Ice Road Truckers season 2

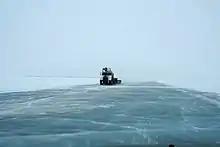
The Tuktoyaktuk Winter Road.

Debogorski, Rowland, Sherwood, and Yemm take part in this season as "highway maggots"—rookies on the ice road from Inuvik to Tuktoyaktuk. The following experienced truckers are also profiled.